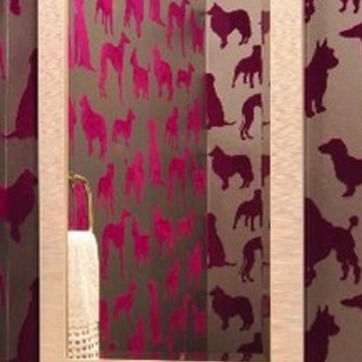
Material: mirror